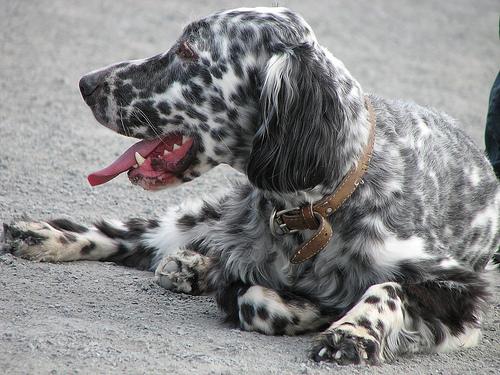
Breed: english setter